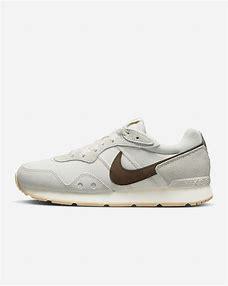
Brand: Nike
Model: Venture Runner